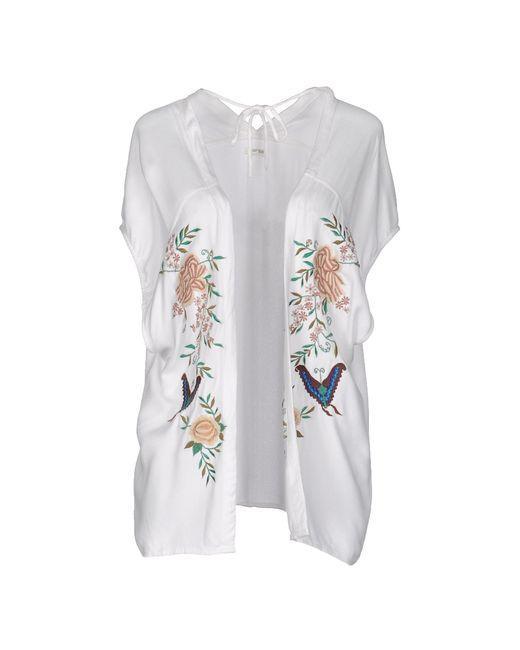
Bestickte Kimono-Strickjacken für Damen mit offener Vorderseite